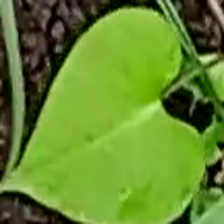
Weed species: Obscure_morning _glory(Ipomoea obscura)